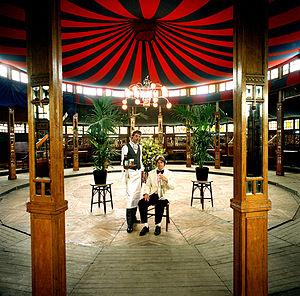
Une « spiegeltent » est une grande tente ronde ou rectangulaire, faite de bois et de tissu, dont l'espace intérieur composé d'une piste de danse et d'alcôves privatives est encerclé d'une rangée ininterrompue de grands miroirs. La jauge moyenne permet d'y recevoir entre 300 et 800 personnes. Sa fonction d'origine était d'être un dancing ambulant dans une fin de XIXᵉ siècle durant laquelle les villageois avaient peu de facilités de transport vers les grandes villes. La musique y était assurée par un petit orchestre ou par un orchestrion. De nos jours certains exemplaires, conservés et restaurés depuis plus d'un siècle, continuent à accueillir fêtes et événements, en Europe comme en Amérique du Nord ou en Australie.